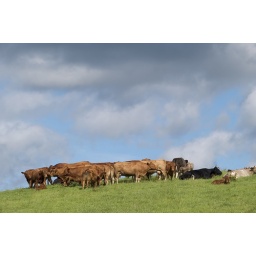
Rural scene of cattle in a field